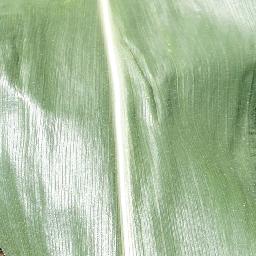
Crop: corn
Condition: (maize)_healthy